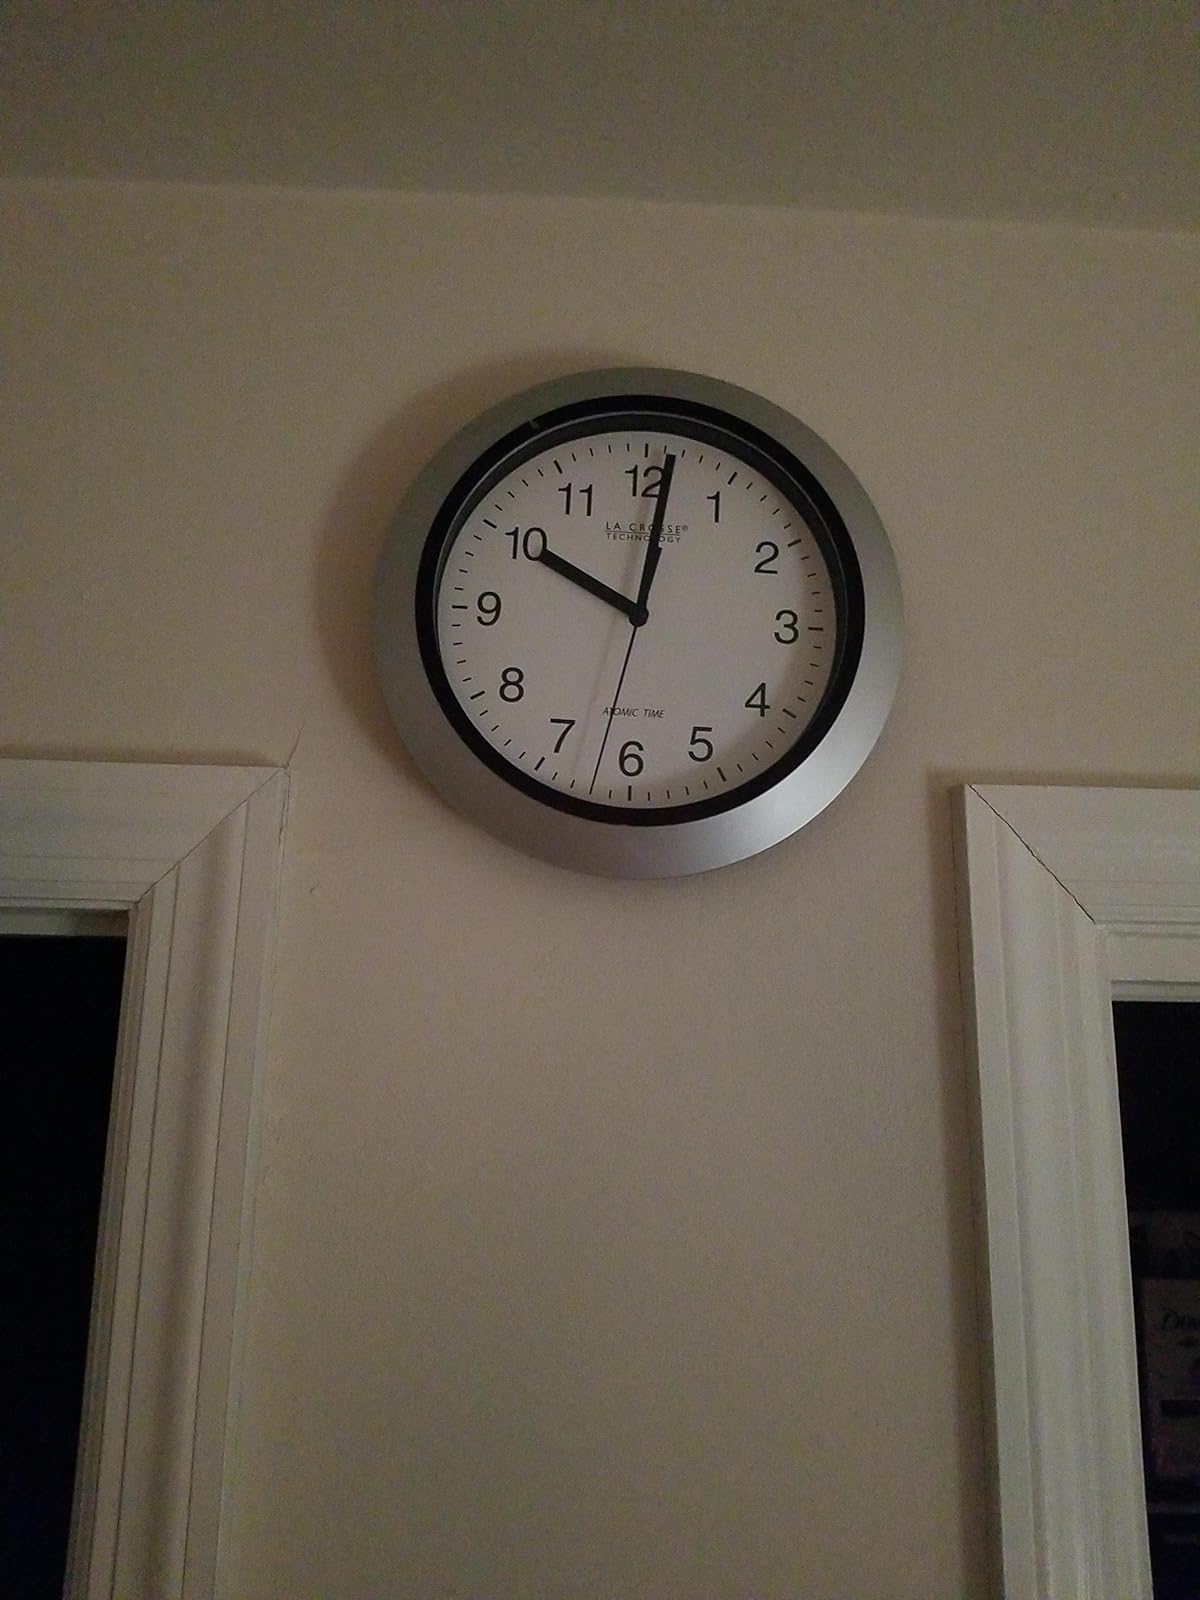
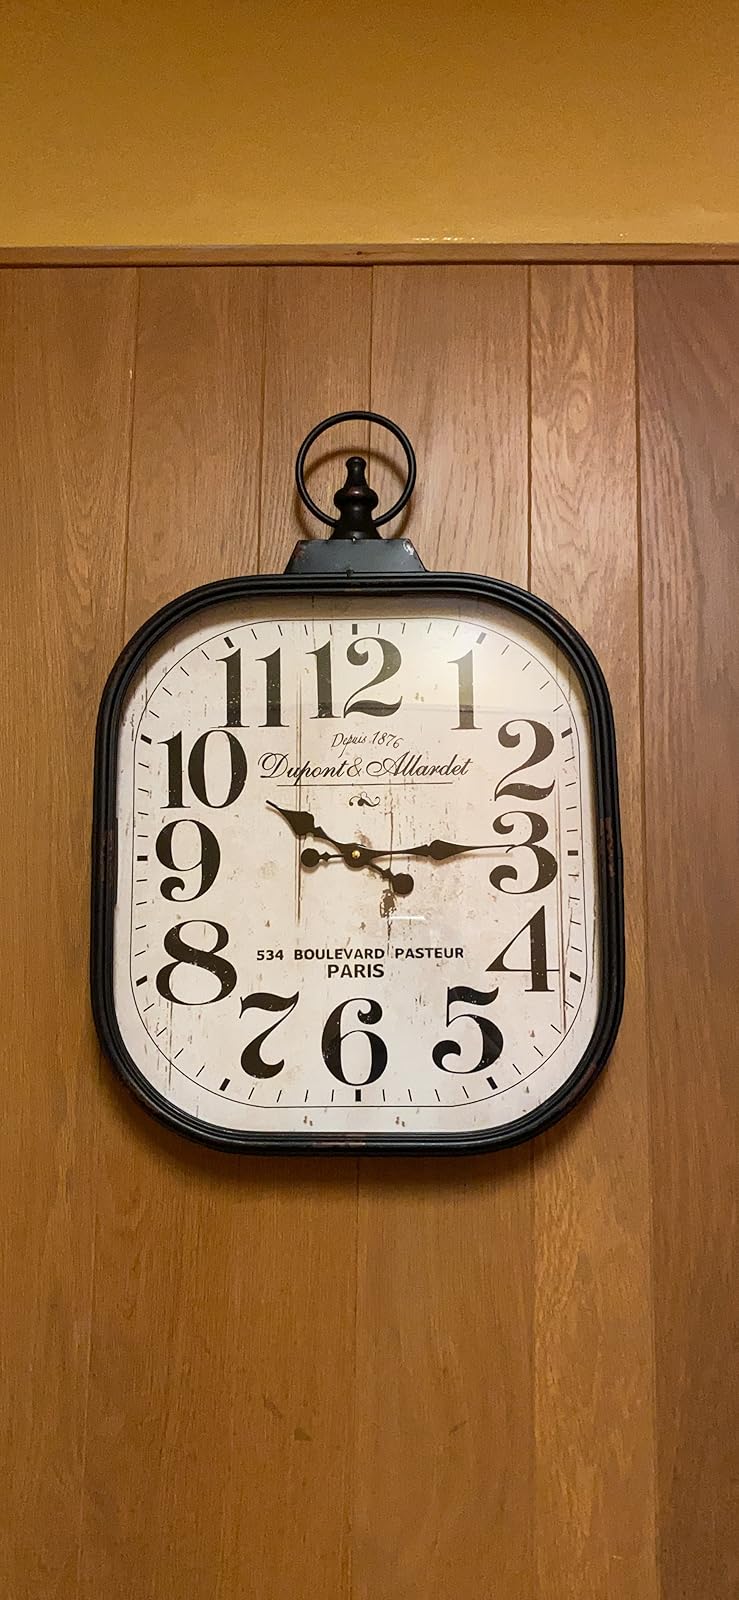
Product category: clock
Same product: no